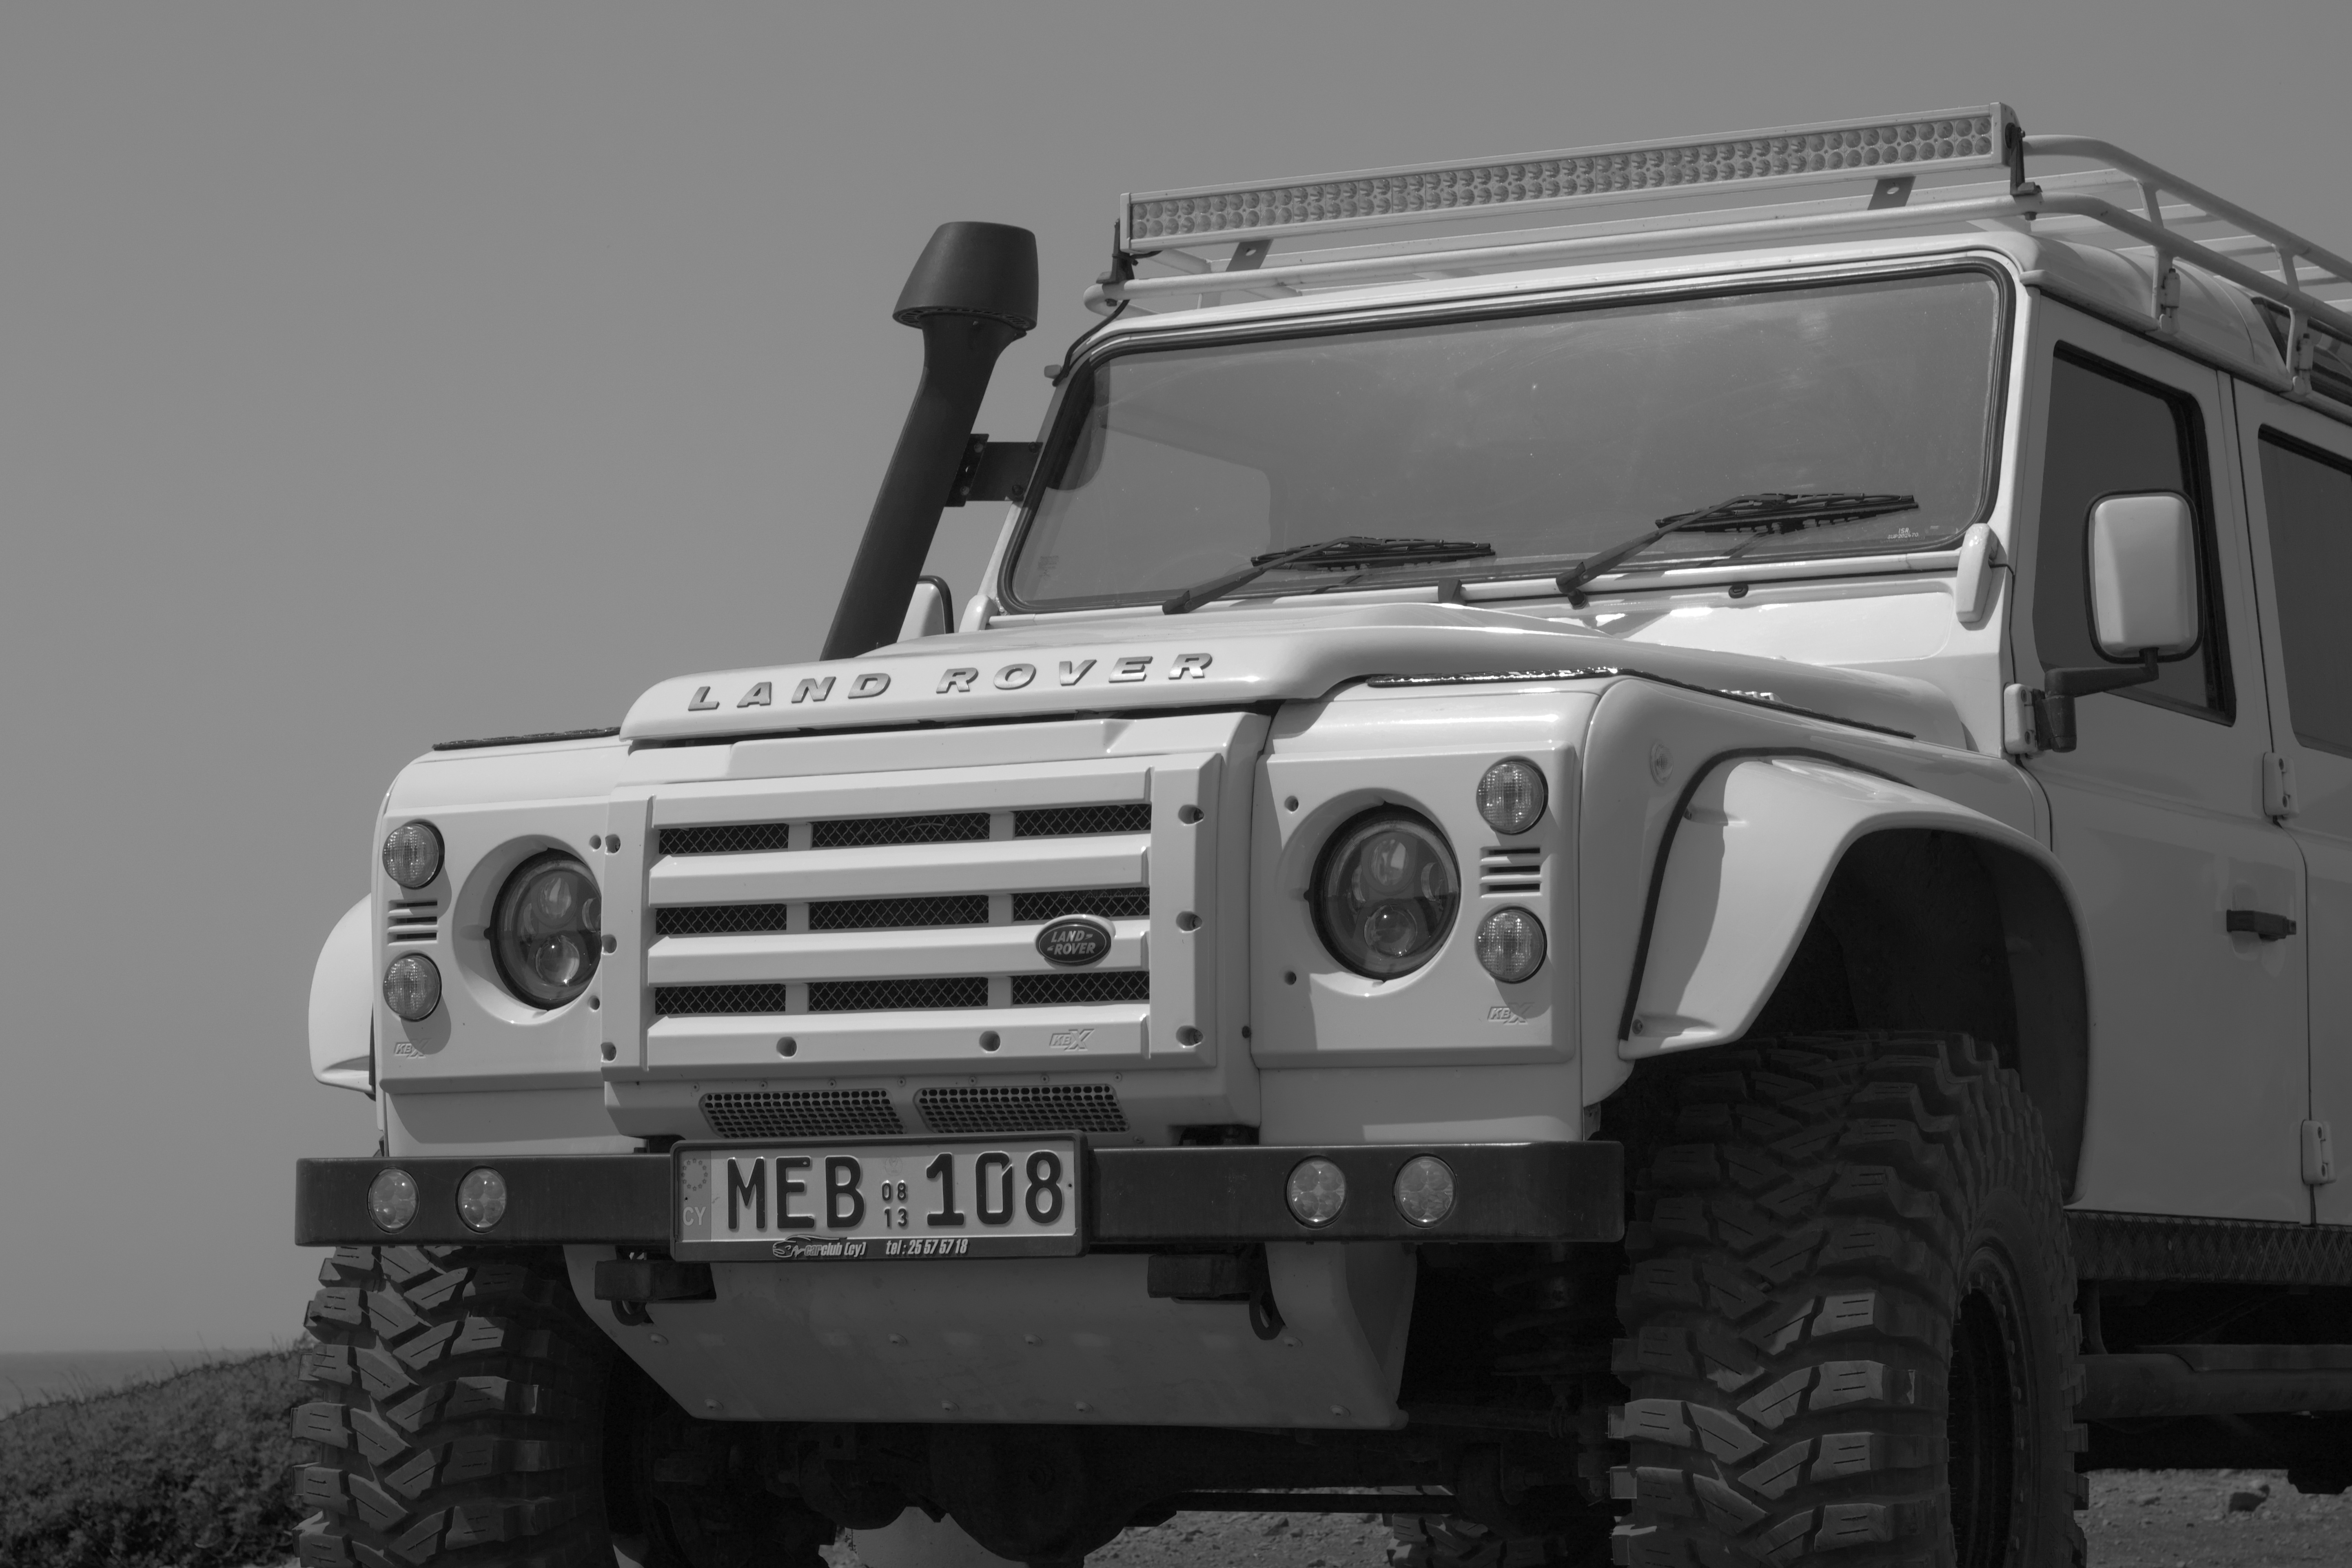
car, Automotive parking light, tire, wheel, vehicle, motor vehicle, automotive tire, automotive lighting, hood, tread, natural environment, grille, automotive design, headlamp, alloy wheel, bumper, automotive exterior, rim, fender, Locking hubs, sky, Automotive fog light, window, gas, hardtop, vehicle registration plate, automotive wheel system, tire care, auto part, sport utility vehicle, military vehicle, windshield, off road vehicle, off roading, Automotive light bulb, roof rack, door, landscape, transport, recreation, commercial vehicle, automotive window part, machine, Automotive carrying rack